Hyperbaric treatment schedules

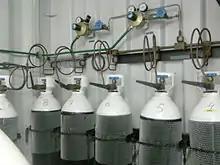
Bank of oxygen cylinders for recompression treatment or surface decompression

The type of chamber which can be used depends on the maximum pressure required for the schedule, and what gases are used for treatment. Most treatment protocols for diving injuries require an attendant in the chamber, and a medical lock to transfer medical supplies into the chamber while under pressure.